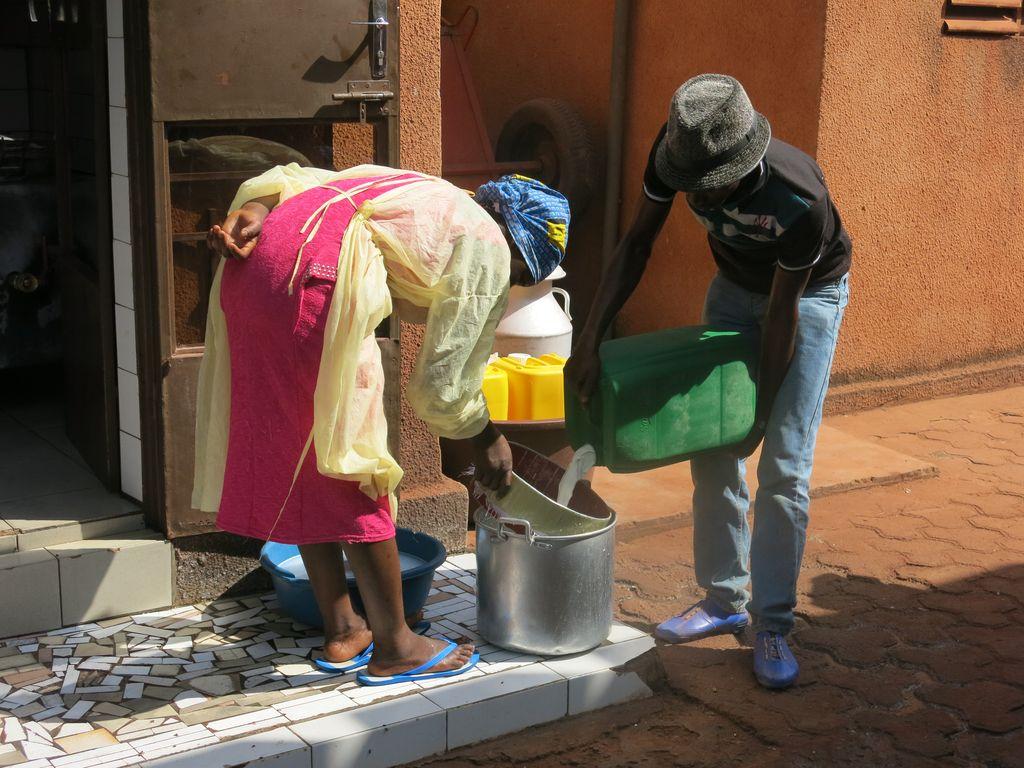
Kuna watu wawili, kuna mama na kijana, wote wameinama. Kijana amevalia kofia pia na shati jeusi. Mama amefunika kichwa yake [cs] maybe [cs]  kutumia kitambaa. Kijana anamwaga maji kutumia mtungi wa kijani kibichi, huenda kuwa ni maji au sabuni. Mama anaonekana kuwa anachunga ile kitu ambayo kijana anamwaga kutumia hiyo mtungi. Pia kuna ndoo, kuna besheni pia pale chini. Mama amevalia champali ya samawati.Pia  kijana amevalia viatu za samawati.